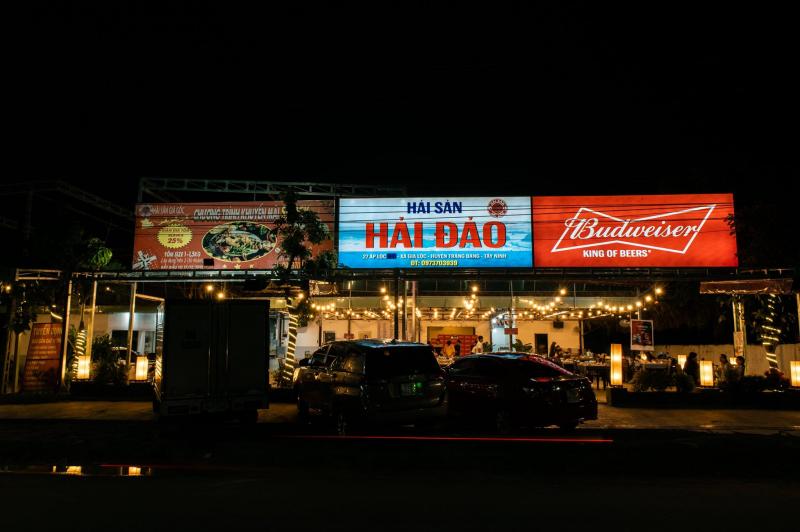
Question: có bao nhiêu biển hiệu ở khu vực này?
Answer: ba biển hiệu